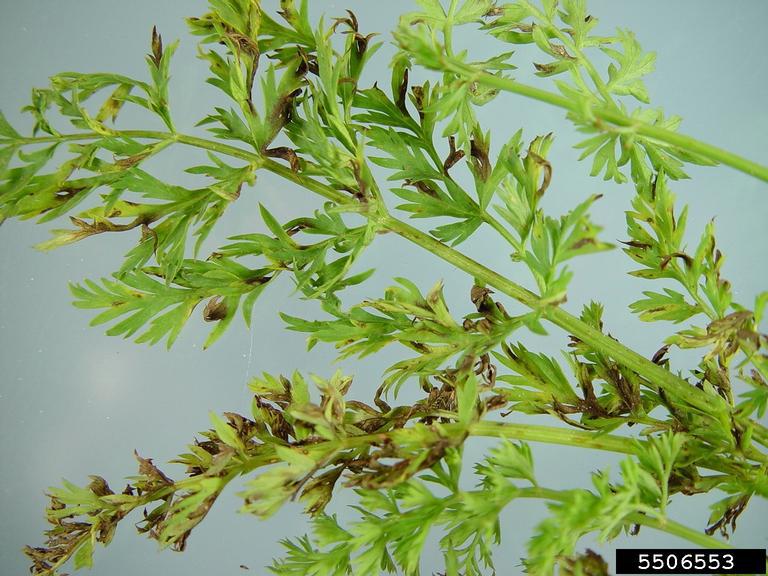
Plant: Carrot
Disease: carrot alternaria leaf blight